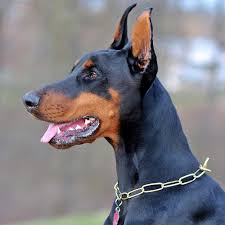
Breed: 209-n000054-Doberman